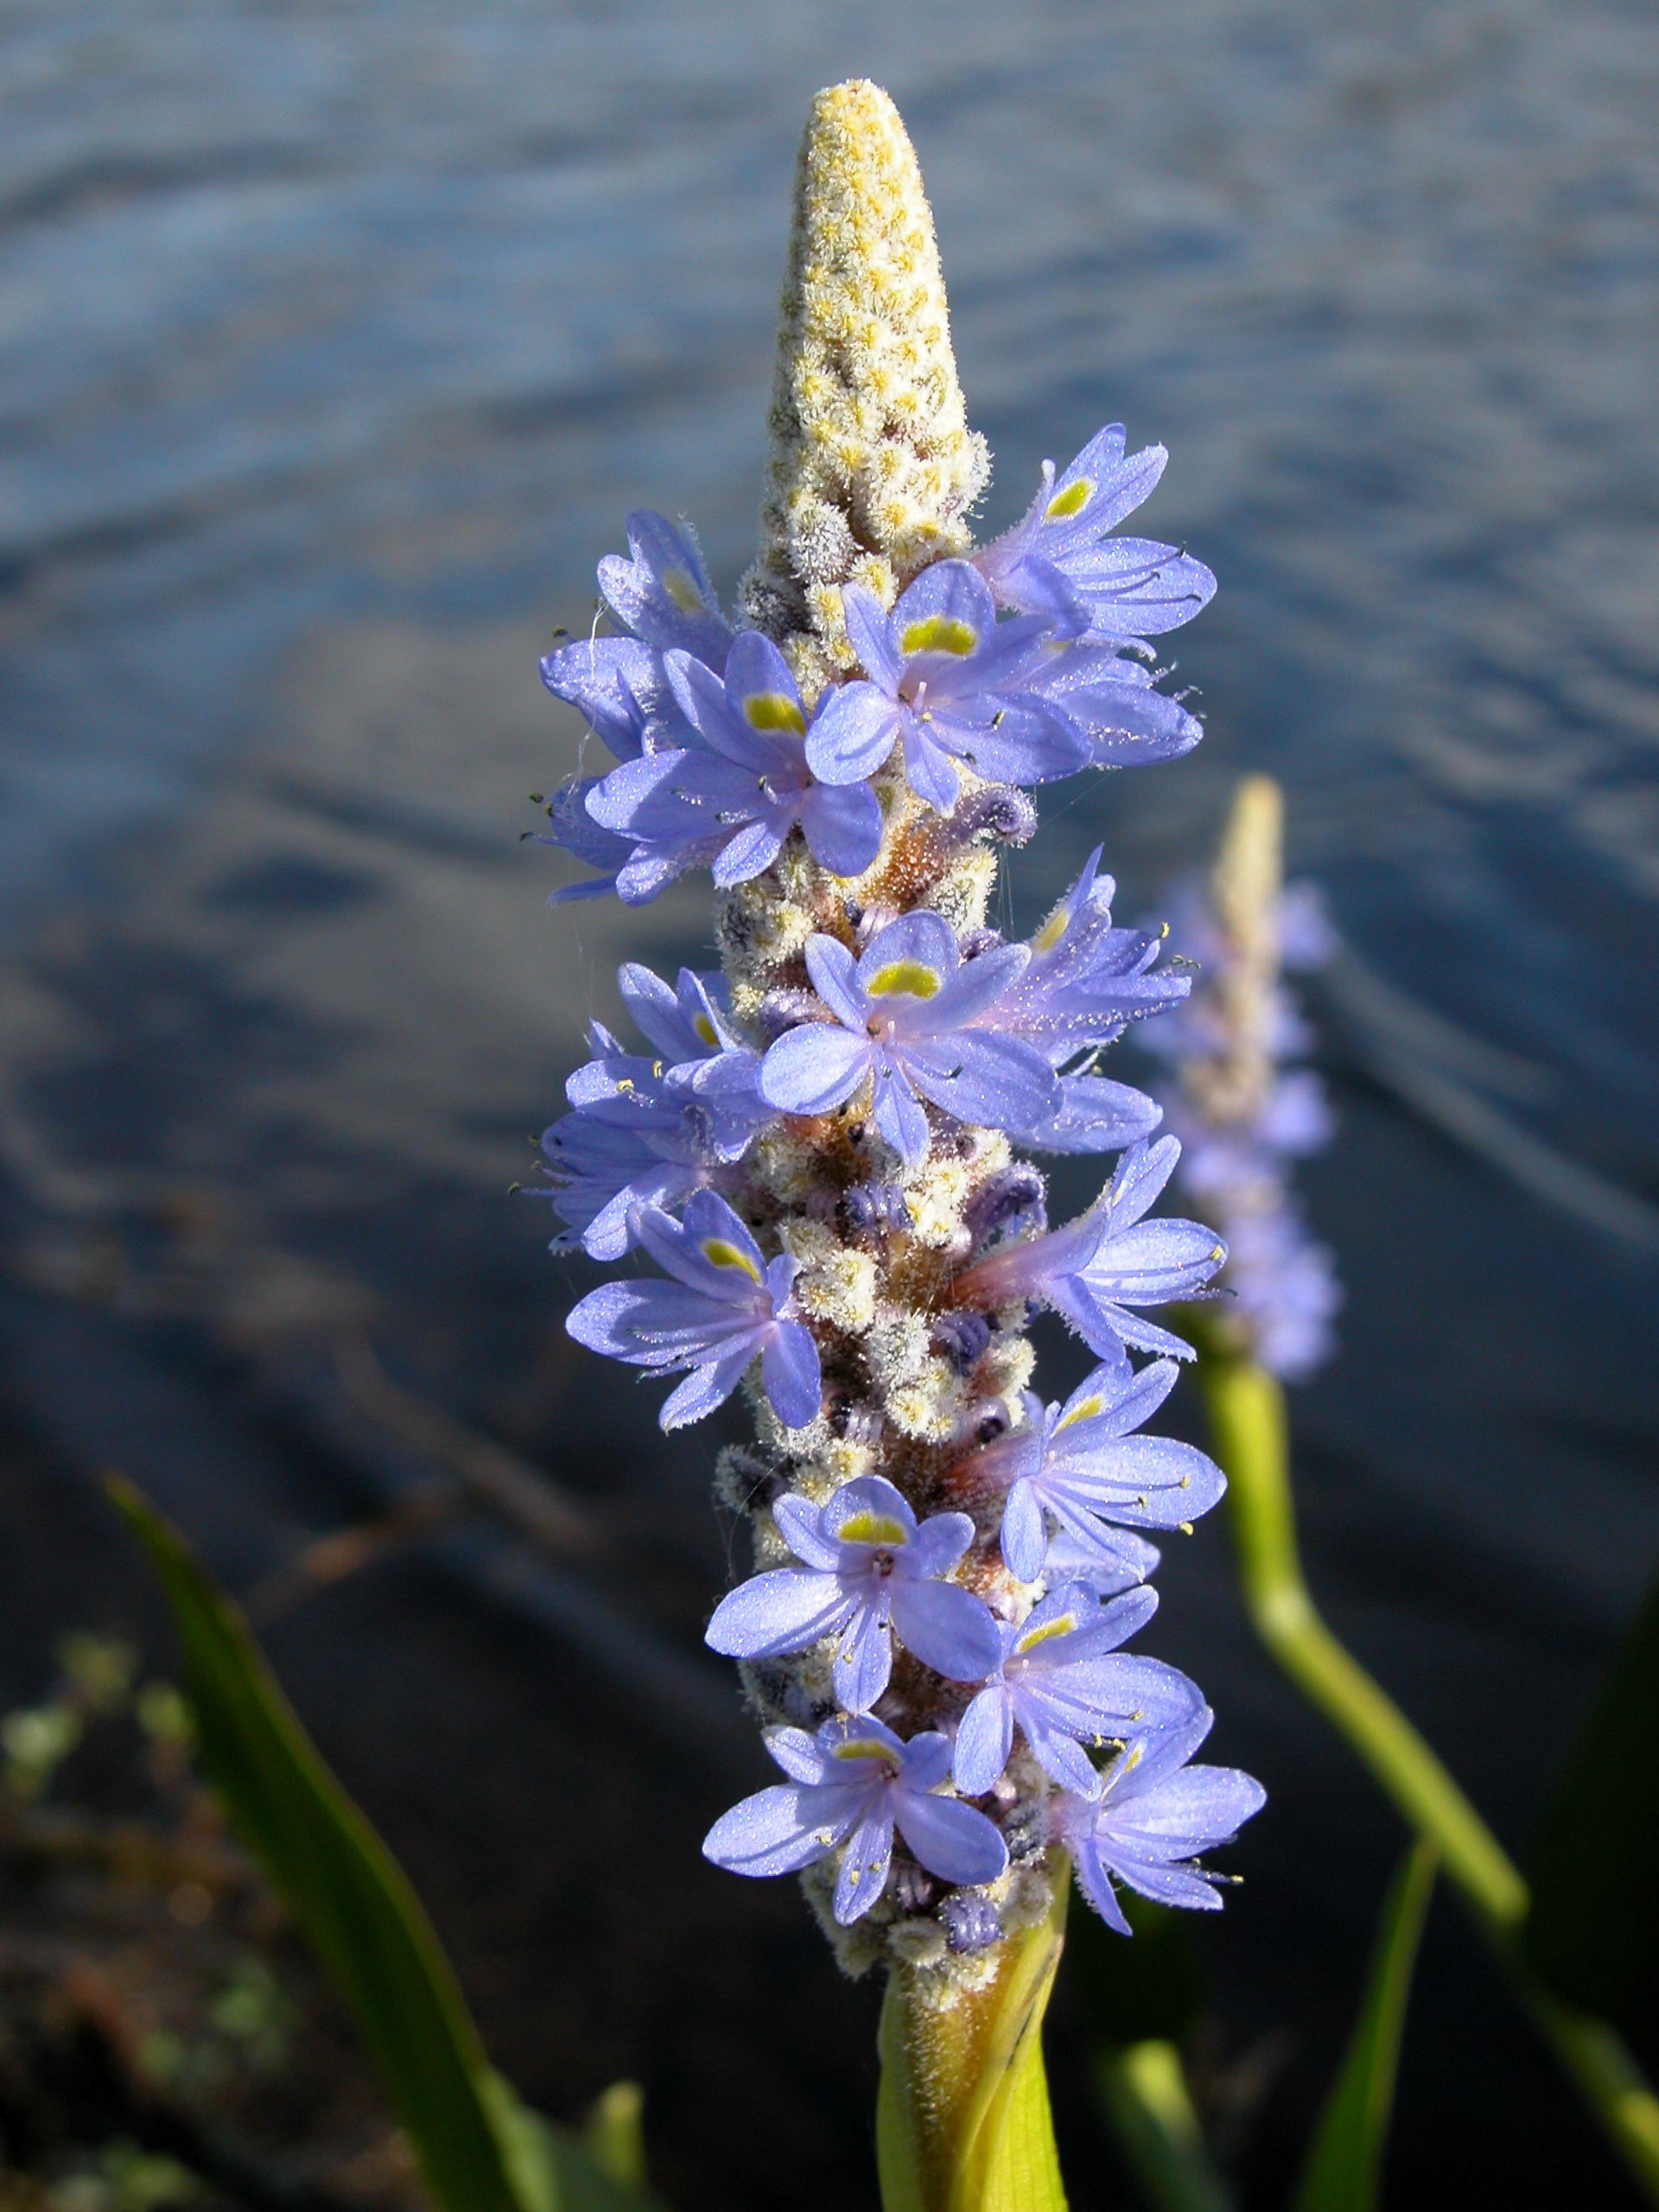
landscape, nature, blossom, plant, leaf, flower, purple, summer, floral, environment, foliage, rural, spring, natural, fresh, botany, blooming, blue, colorful, garden, flora, botanical, wild flower, wildflower, bright, macro photography, flowering plant, land plant